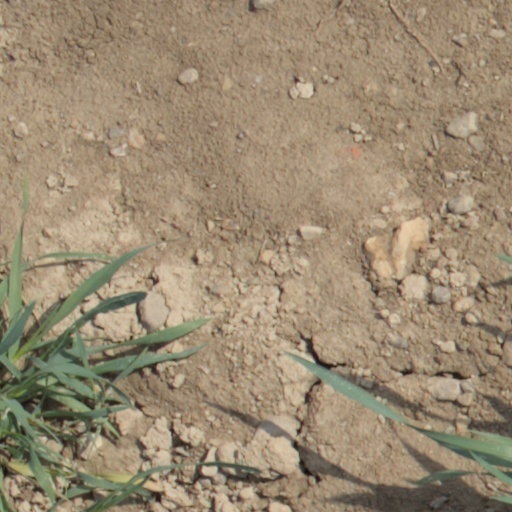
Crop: wheat